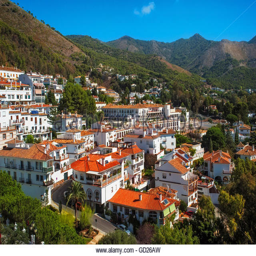
a city on the mountain slope